Jannike Kruse

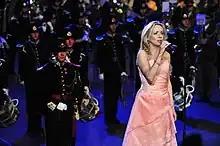
Kruse live with His Majesty the King's Guard of Norway 12 November 2013.

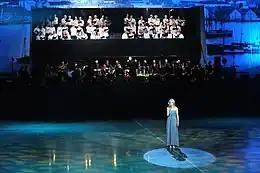
Kruse performed several selections during the Tattoo, 10 May 2012.

Kruse was born in Oslo and started playing the piano at the age of 6. She sang in "NRK's Girls' Choir", danced ballet, and joined "Elisabeth Gordings Barne- og Ungdomsteaterskole" while at primary school. She joined the music program at Foss videregående skole in Oslo 1991. She got the main role of Sonja in the play "Reisen til Julestjernen" at the Nationaltheatret in Oslo 1993, becoming the youngest Sonia ever at the Nationaltheatret. She continued to play the role in 1994, before starting studies in music pedagogy and singing at Norges Musikkhøgskole in 1995. She applied for Artisten in Gothenburg ("Högskolan för Teater, Opera och Musikal"), and earned a bachelor there in 2001. Before ending her studies at Artisten, she got the role as "Annie Oakley" in the musical "Annie Get Your Gun" at Riksteatret, coming up the next season (2002). Meanwhile, (in 2001) she played the title role in the newly written "Den syngende Frk Detektiv" in Fredrikstad, and played a part in the success series "Nissene på låven" on TV Norge.